Juif, Saône-et-Loire

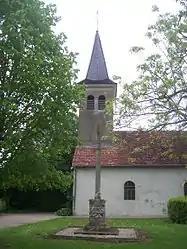
The church in Juif

Juif is a commune in the Saône-et-Loire department in the region of Bourgogne-Franche-Comté in eastern France.